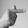
ASL letter: T